Shah Alam

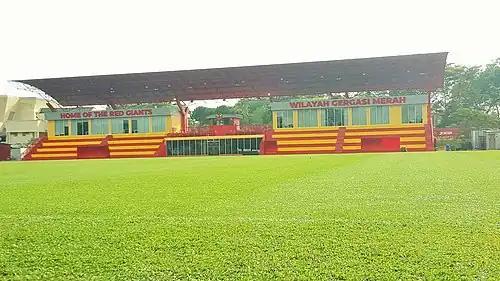
Selangor F.C. Training Centre, located at SUK Sports Complex, Section 5, Shah Alam.

Situated within the 72-acres urban development area in Section 7 Shah Alam, i-City is one of the first places to offer lively LED lighting decorations in Malaysia at night. In addition to lighting decorations, there is also a water theme park, a 3D museum, a "Ferris Wheel", and a "Snowwalk". It is also one of the main attractions for taking photos.